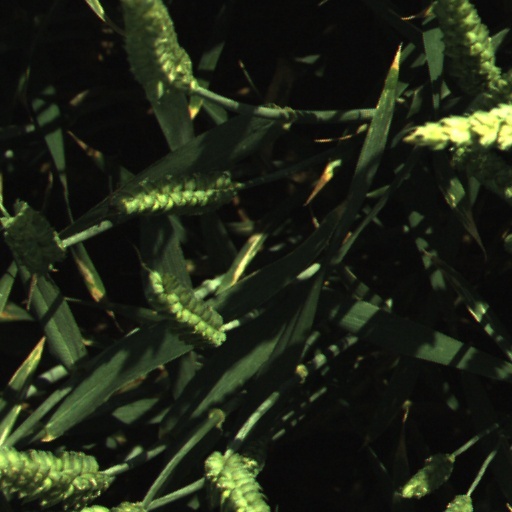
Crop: wheat